Saint-Georges-du-Bois, Charente-Maritime

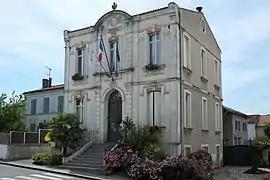
The town hall in Saint-Georges-du-Bois

Saint-Georges-du-Bois is a commune in the Charente-Maritime department in southwestern France.